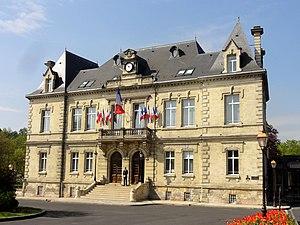
L'hôtel de ville.
Cet article dresse une liste par ordre de mandat des maires de Creil.